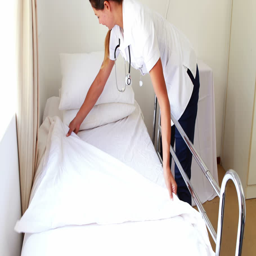
nurse doing a bed for a patient in medical office